Gisèle Ndaya Luseba

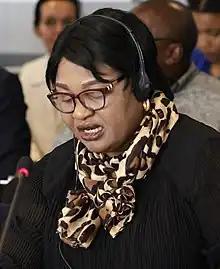
Gisèle Ndaya Luseba in 2022.

Gisèle Ndaya Luseba is a politician and businessperson in the Democratic Republic of the Congo. She is head of the political party Convention of Unified Labor Democrats (CDTU), and vice-president of Dynafec.